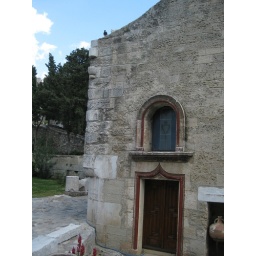
side of an old house in bodrum castle